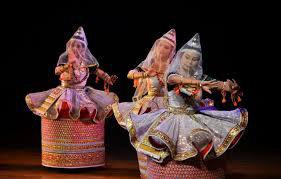
Dance form: manipuri